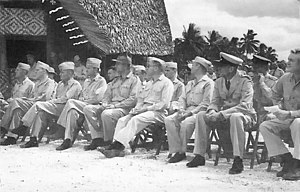
Slaget om Guadalcanal / Efterspil
Højtstående allierede officerer samles på  Guadalcanal i august 1943 for at planlægge den næste allierede offensiv mod japanerne i Salomonøerne - Operation Cartwheel.
Slaget om Guadalcanal, også kaldet felttoget på Guadalcanal, som de Vestallierede havde givet kodenavnet Operation Watchtower, var et felttog, som udkæmpedes mellem den 7. august 1942 og 9. februar 1943 på og omkring øen Guadalcanal i Stillehavskrigen under 2. verdenskrig. Det var den første store offensiv fra Vestallierede styrker mod Kejserriget Japan.